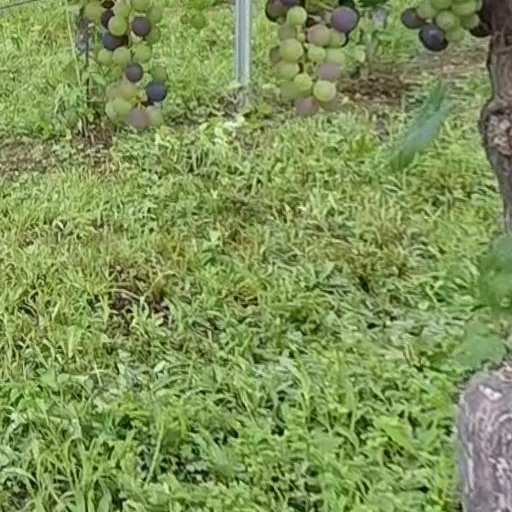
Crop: grape